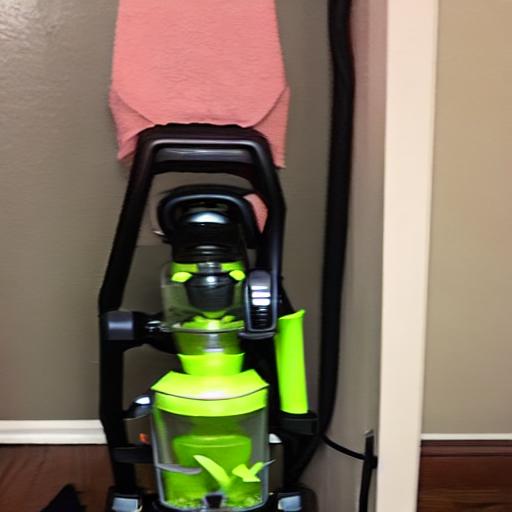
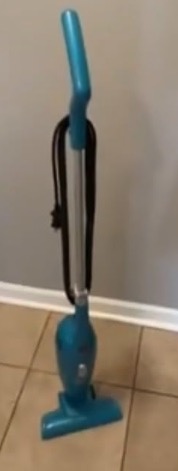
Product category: items_vacuum
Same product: no